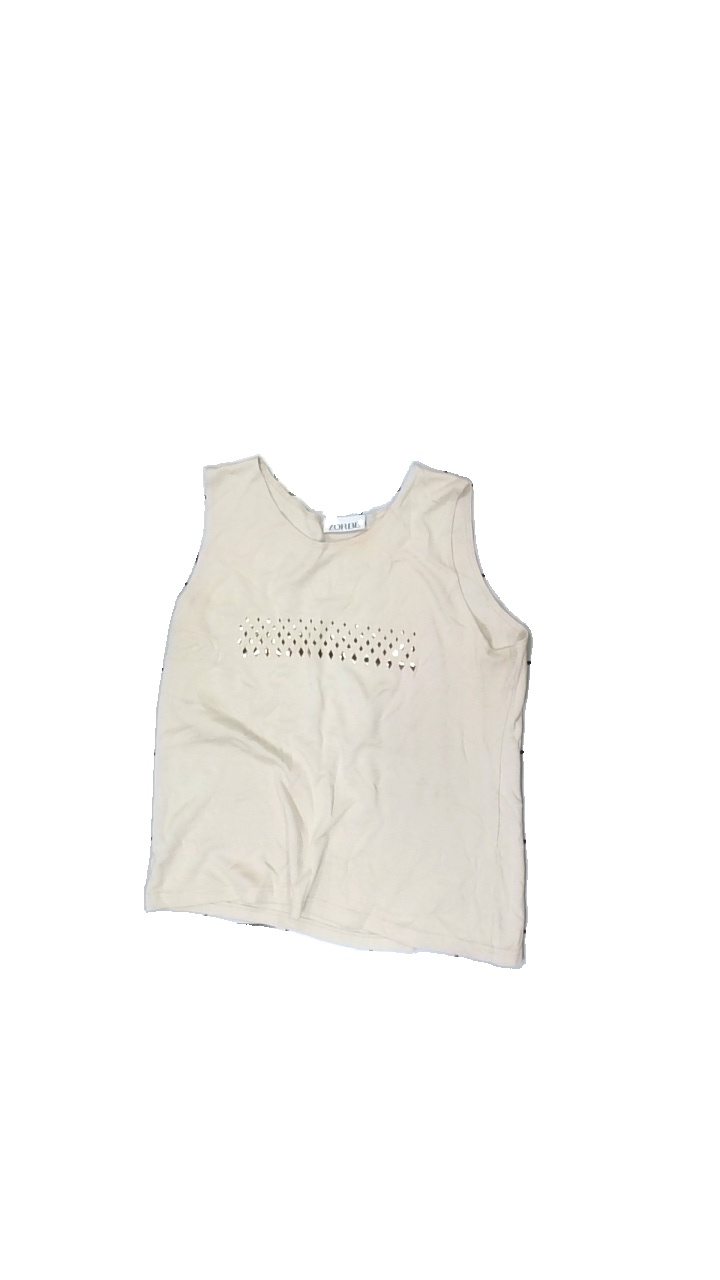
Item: Tank Top (Ladies)
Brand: Zorbe
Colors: Beige
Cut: Regular
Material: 51% cotton, 49% viscose
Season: All
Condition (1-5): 3
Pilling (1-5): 3
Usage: Reuse
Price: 50-100